Julio Baghy

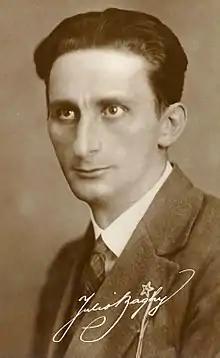
Julio Baghy, 1925

Julio Baghy (13 January 1891, Szeged – 18 March 1967, Budapest; in Hungarian Baghy Gyula) was a Hungarian actor and one of the leading authors of the Esperanto movement. He is the author of several famous novels but it is particularly in the field of poetry that he proved his mastery of Esperanto.